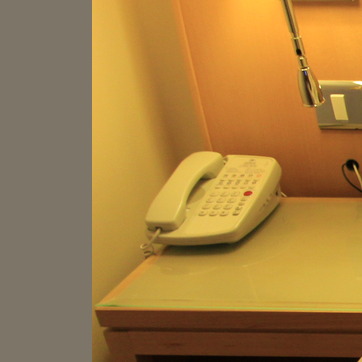
Material: plastic